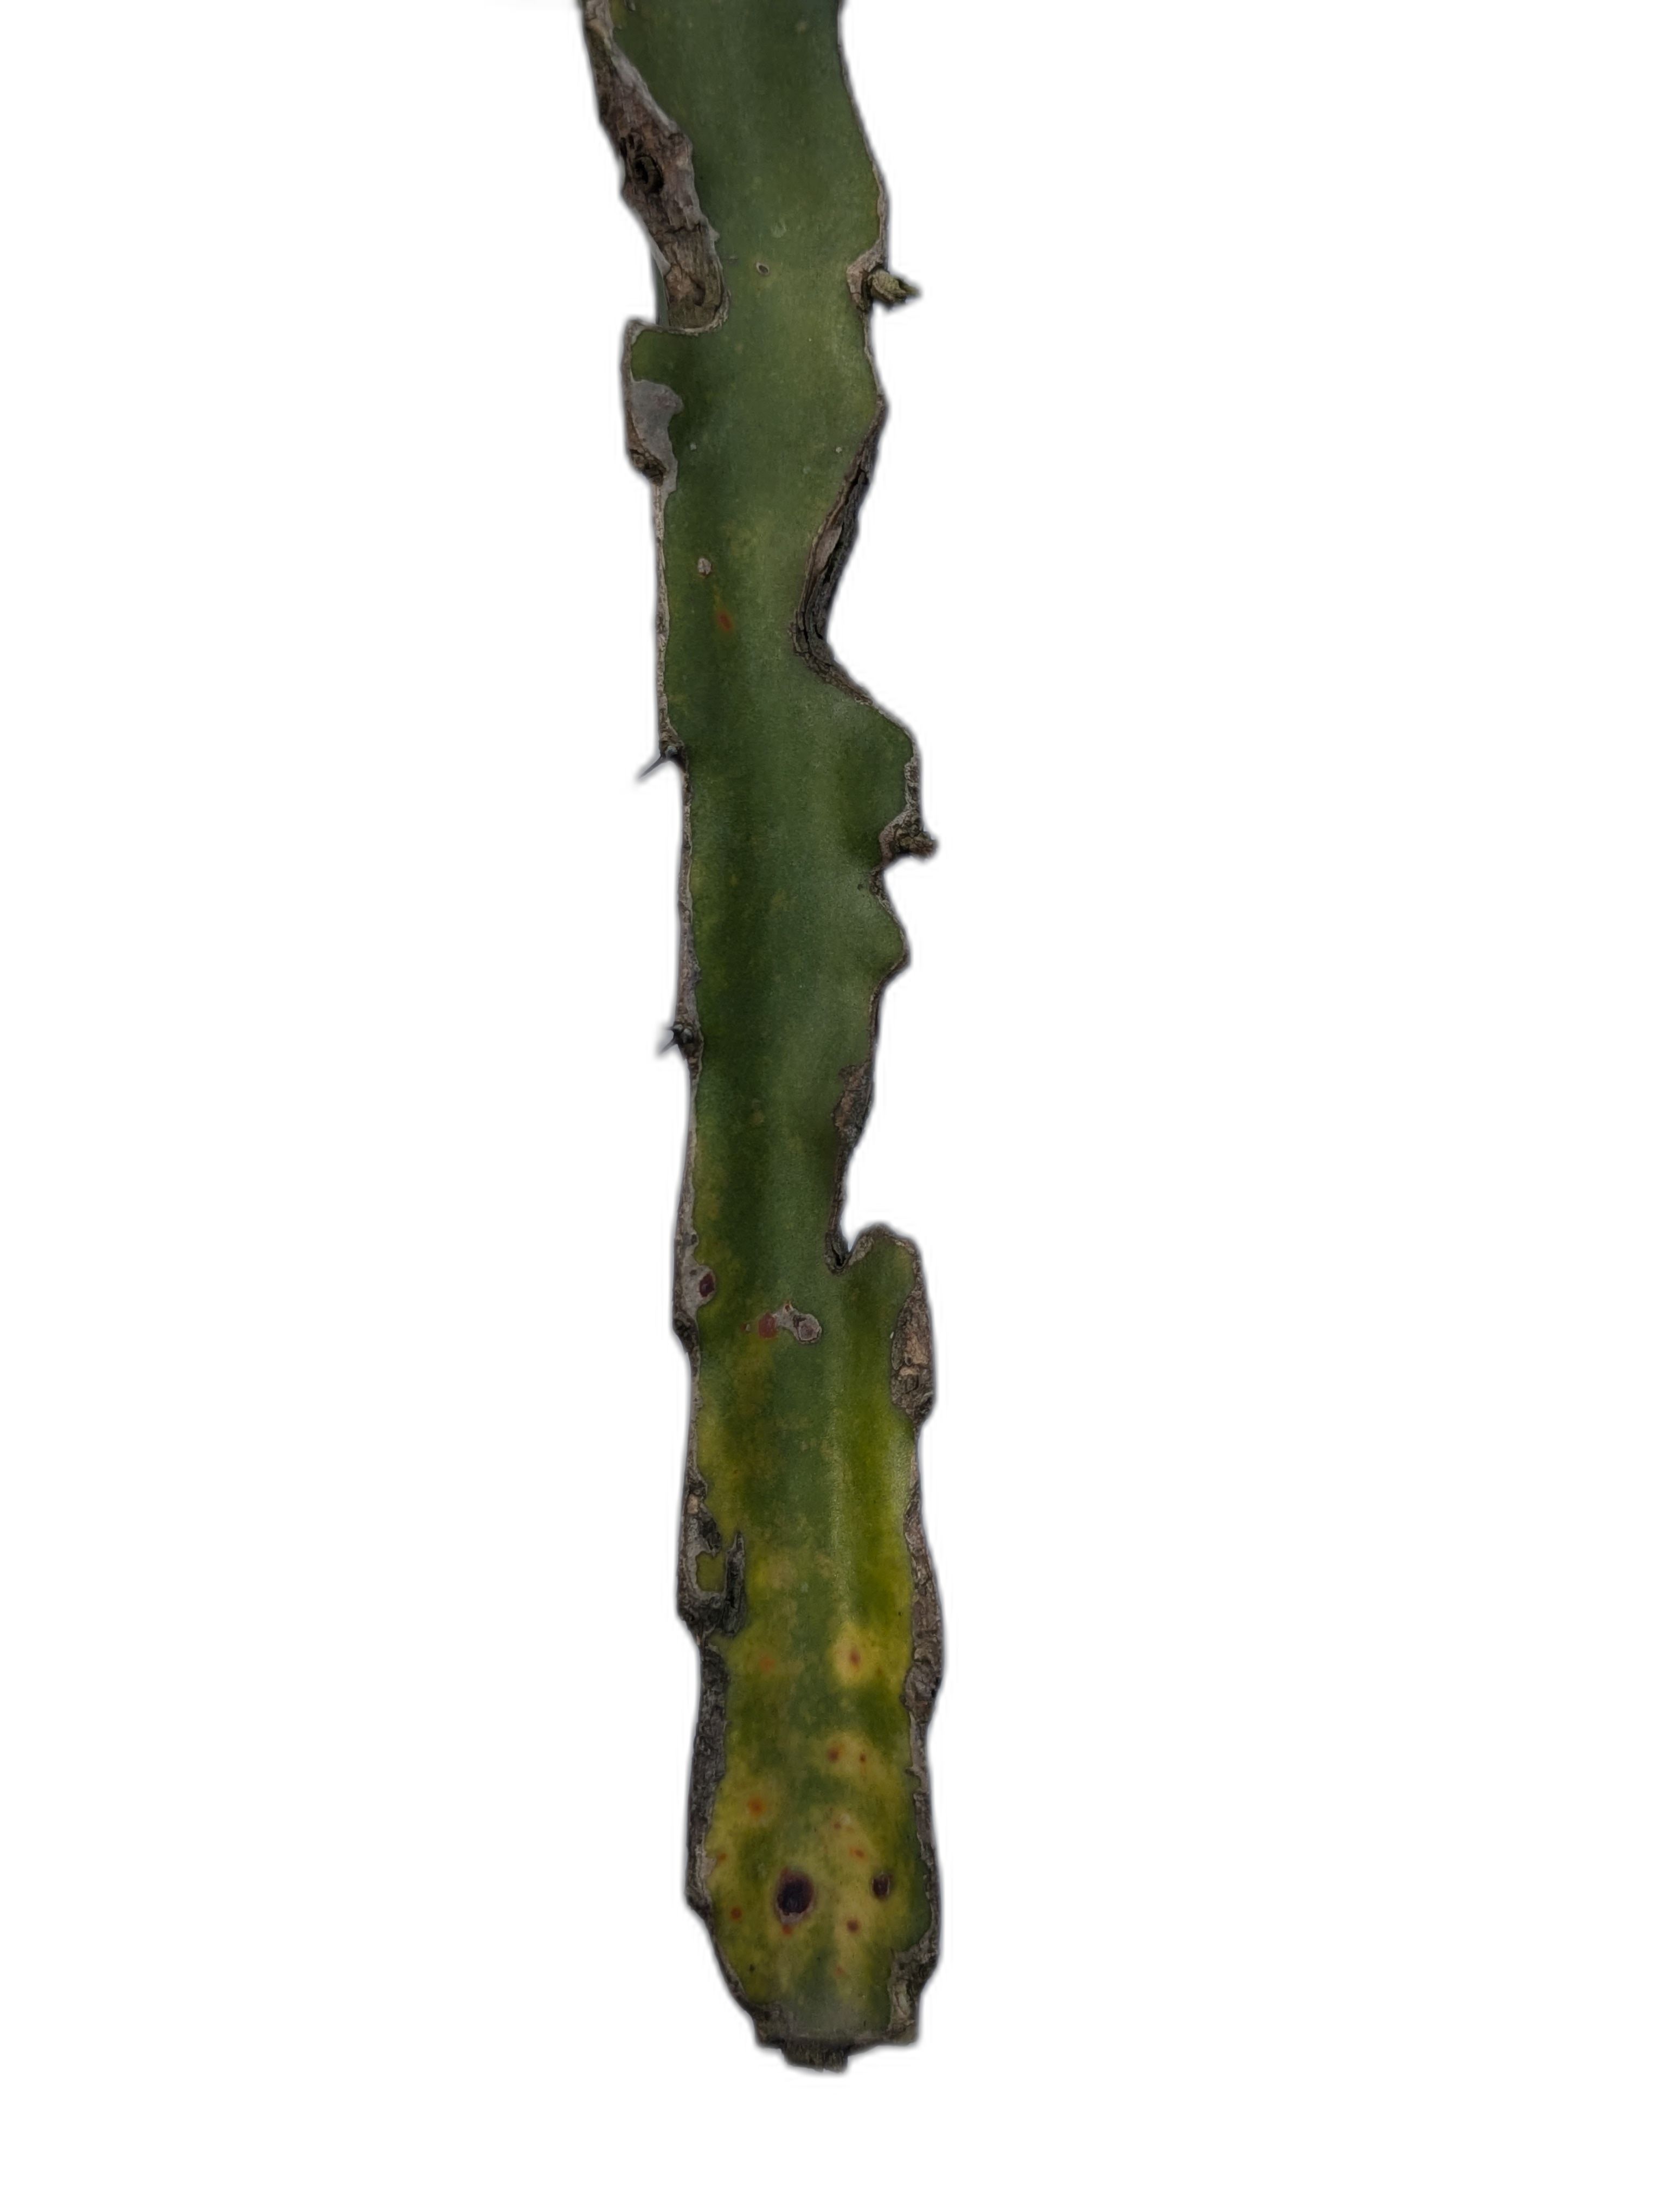
Label: Bad leaf